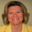
Label: woman